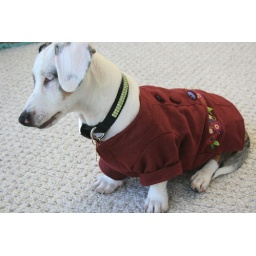
I never thought I would be the kind of person who dresses her dog up in clothes. But I am.